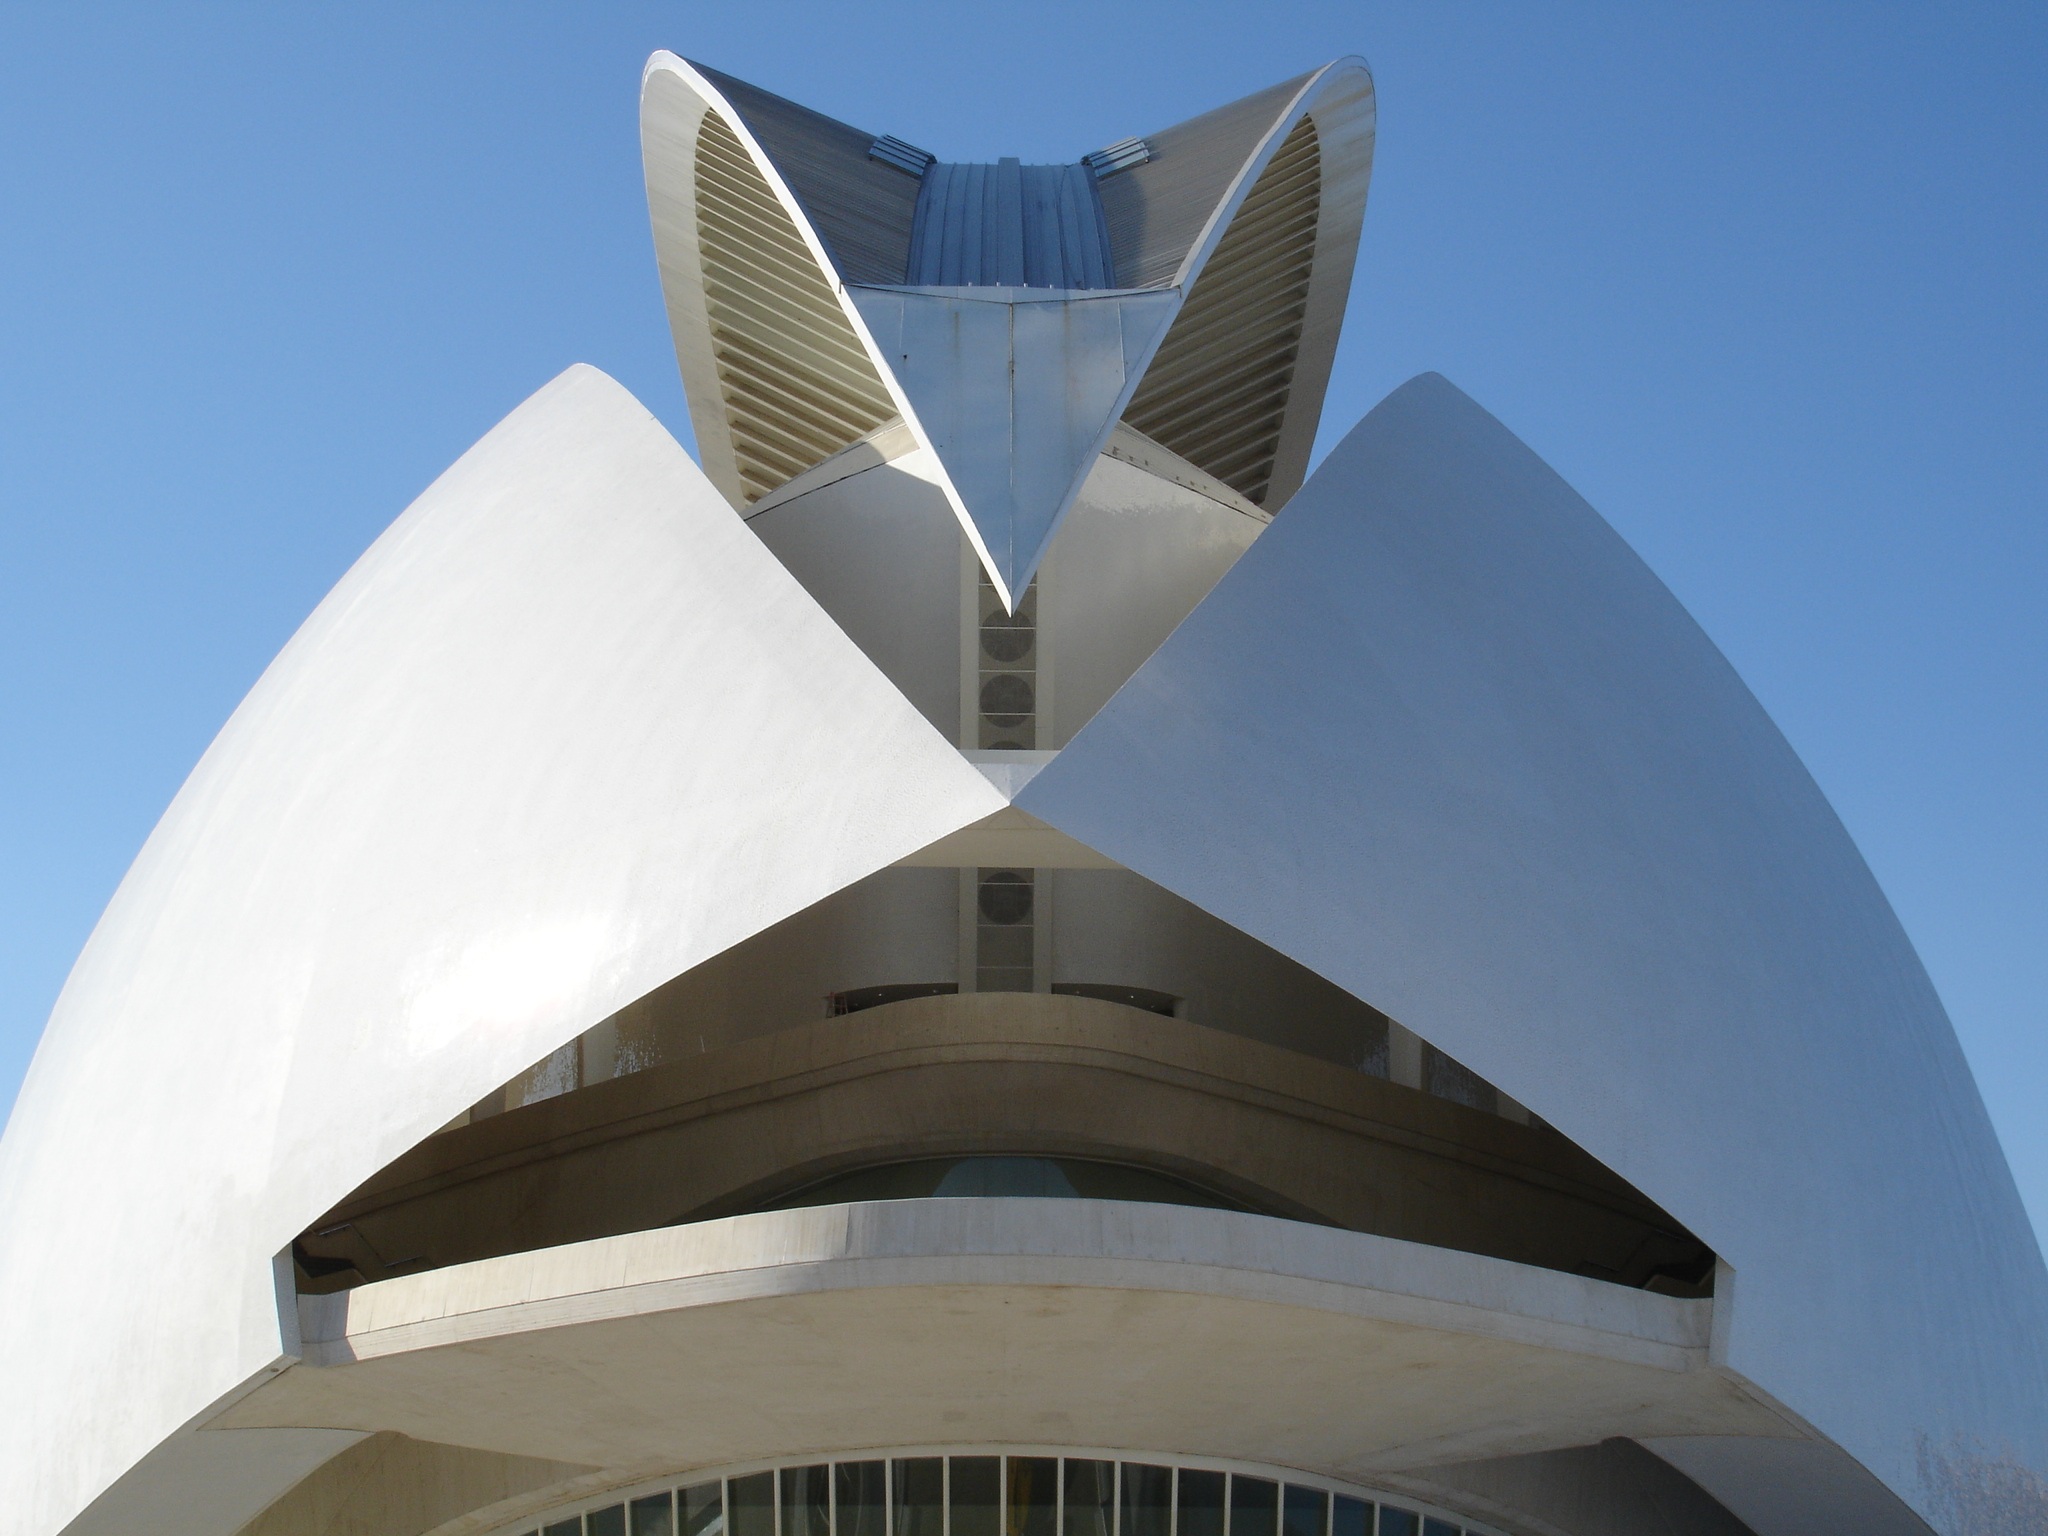
wing, architecture, structure, landmark, facade, spain, symmetry, valencia, daylighting, oceanografic